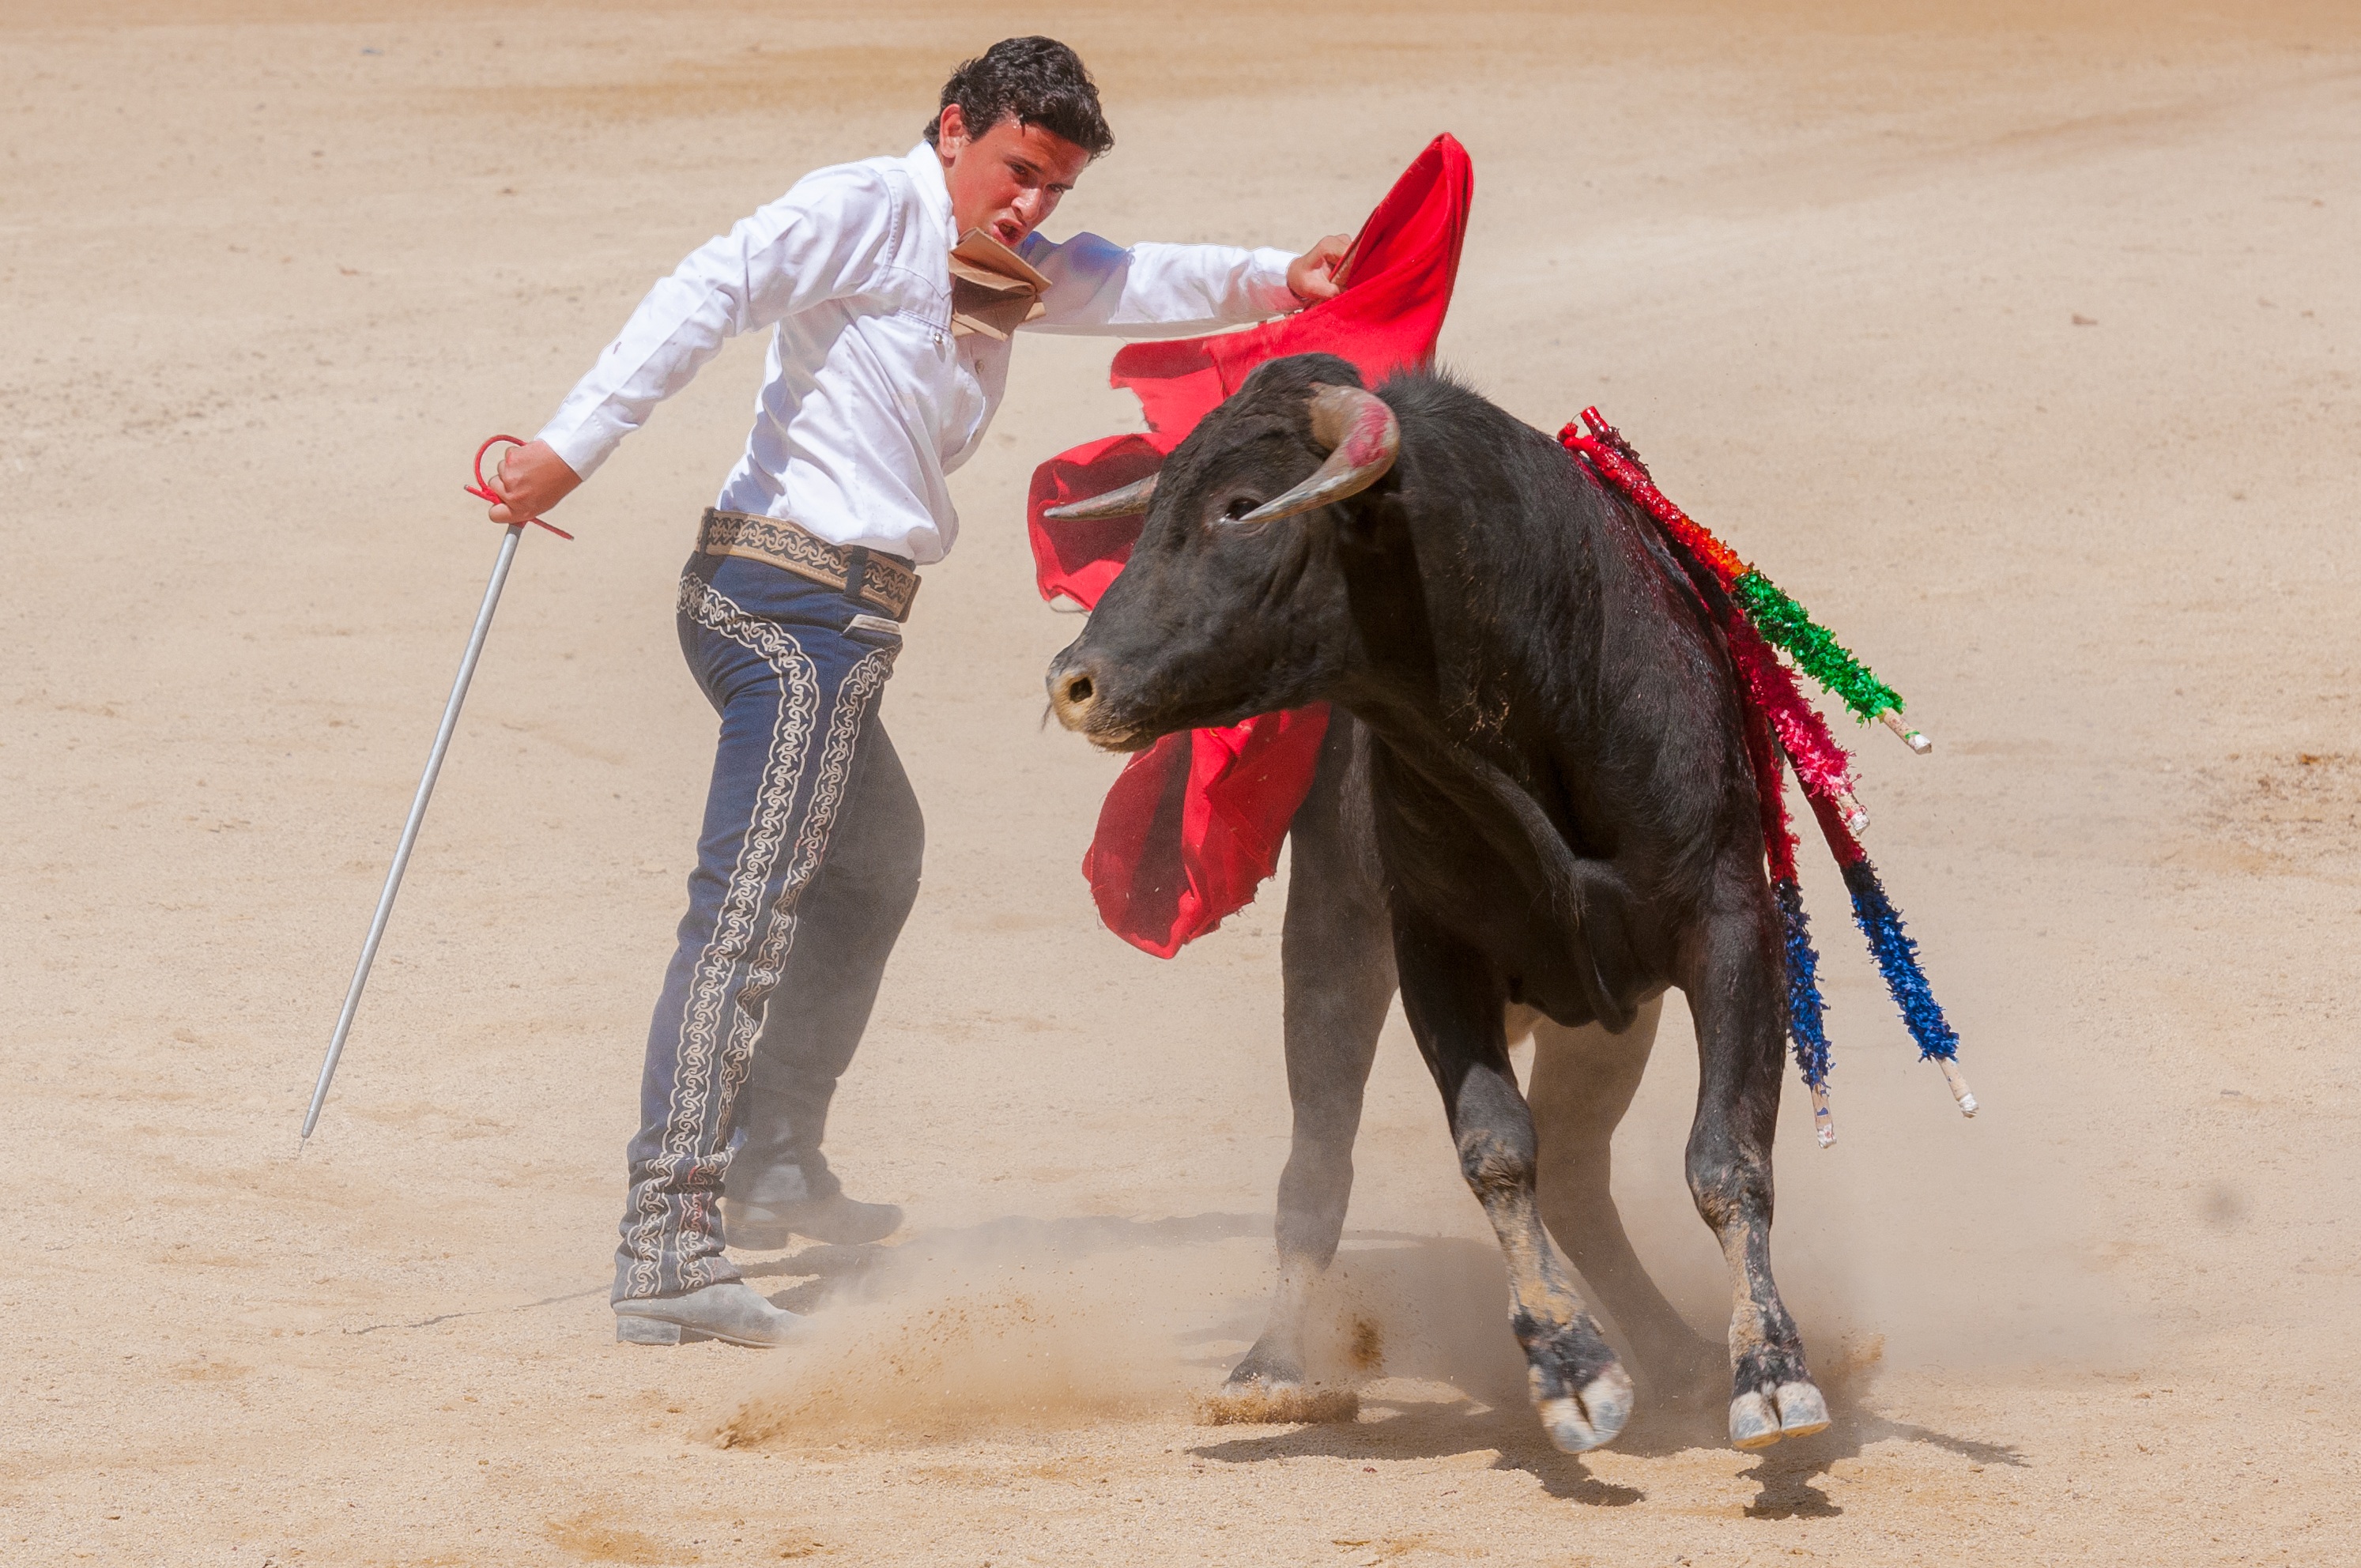
mammal, stallion, bull, arena, sports, jockey, tradition, feria, bullfighting, toreador, bullfight, western riding, matador, pack animal, barrel racing, cattle like mammal, horse like mammal, animal sports, equestrian sport, reining, bolsin, beaucaire